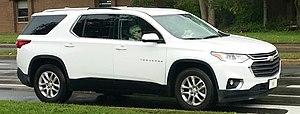
Ma photo d'un Chevrolet Traverse de 2018 à Pointe-Claire, Québec , Canada .